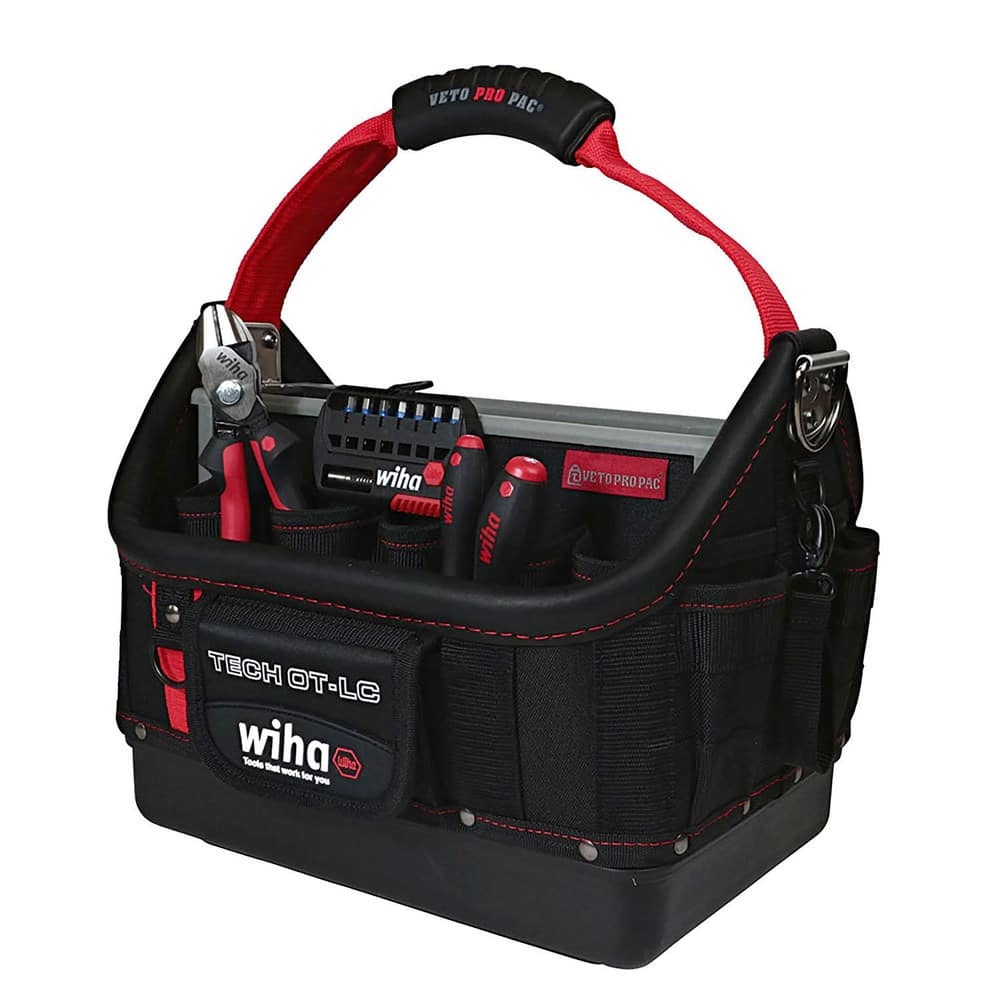
Tool Bags & Tool Totes; Holder Type: Heavy-Duty; Magnetic Bit Holder; Carrier; Closure Type: No Closure; Material: Canvas; Plastic; Overall Width: 16; Depth (Inch): 16; Height (Inch): 12; Overall Depth: 12; Overall Height: 12; Color: Red; Black
Item #: 90947862 Brand: Wiha Model #: 91239 Product Specifications Holder Type Heavy-Duty; Magnetic Bit Holder; Carrier Closure Type No Closure Material Canvas; Plastic Overall Width 16 Depth (Inch) 16 Height (Inch) 12 Overall Depth 12 Overall Height 12 Color Red; Black Features Durable Carry Handle With Optional Padded Shoulder Strap; 38 Available Pockets With Repositionable Center Partitions; Waterproof Base Keeping Valuable Tools Protected Includes SoftFinish Phillips Screwdriver #2 x 100mm; Industrial SoftGrip BiCut Compound Cutters 8"; SoftFinish Slotted Screwdriver 3.5mm x 100mm; and Wiha RedStripe Jumbo Tech OT-LC Tote; 8 Piece TerminatorBlue Impact Bit Set with Magnetic Bit Holder - 1 Inch Bits For Use With Tools Description Large, Open Top Technician Tool Bag Bundle Number Of Pieces 11.000 Number Of Pockets 38.000 Length (Decimal Inch - 4 Decimals) 12.0000
Brand: Wiha
Category: Hardware > Hardware Accessories > Tool Storage & Organization > Tool Bags